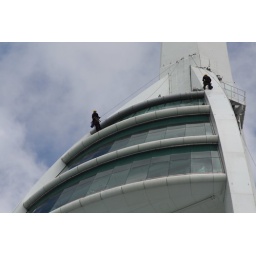
Two window cleaners absailing down the Spinnaker tower in Portsmouth